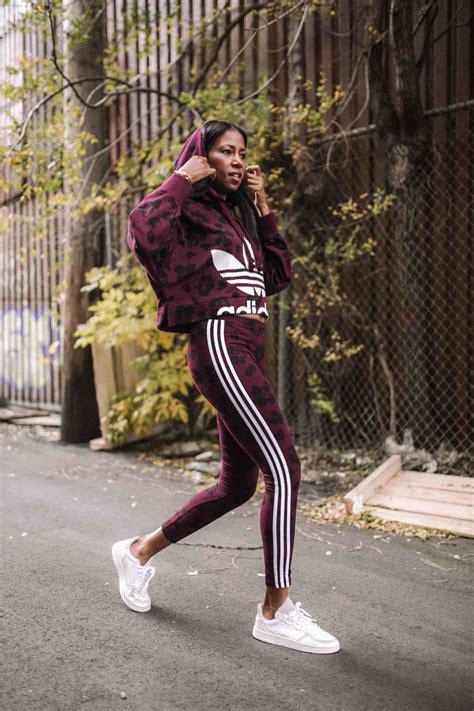
Brand: Adidas
Model: Supercourt